Jerzy Baksalary

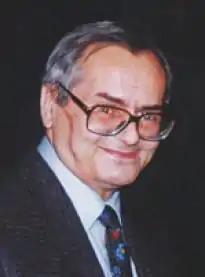
Baksalary in 1993

Jerzy Kazimierz Baksalary (25 June 1944 – 8 March 2005) was a Polish mathematician who specialized in mathematical statistics and linear algebra. In 1990 he was appointed professor of mathematical sciences. He authored over 170 academic papers published and won one of the Ministry of National Education awards.